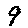
Label: 9